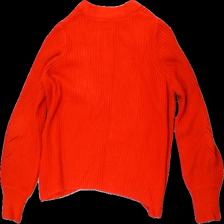
View: back
Type: Cardigan
Category: Ladies
Brand: Object
Colors: Red
Material: 100% Cotton
Cut: Regular
Size: M
Season: All
Price range: 50-100
Recommended usage: Reuse
Description: knitted cardigan